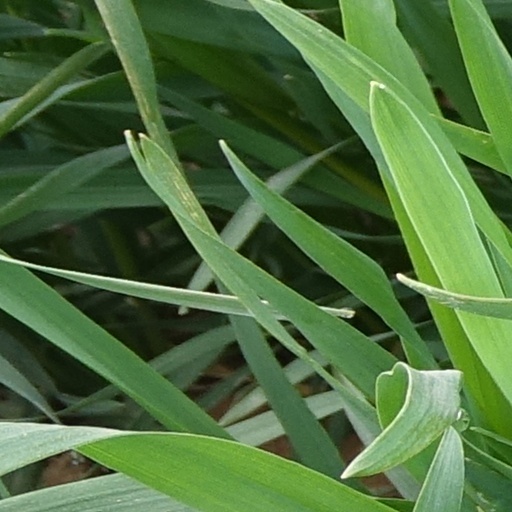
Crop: wheat